Bomberman: Panic Bomber

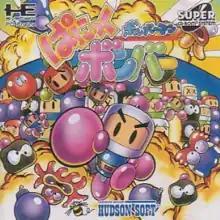
PC Engine Super CD-ROM² cover art

is a 1994 puzzle video game developed and published by Hudson Soft for the PC Engine (in Super CD-ROM² format) on December 22, 1994. It was later released for the Neo Geo, Super Famicom, Sharp X68000, FM Towns, NEC PC-9821, Virtual Boy, and PlayStation Portable. It saw a re-release for the Wii and Wii U's Virtual Console services. "Panic Bomber" is a falling block game with the players' goal being to clear matching blocks using bombs, ensuring their screen does not fill and that their opponents' screens do. It received mixed to positive reception, identified as a decent game by multiple critics. It has been compared to the falling block puzzle game "Tetris". The Virtual Boy version received a mixed reception for its handling of the platform's visual capabilities.